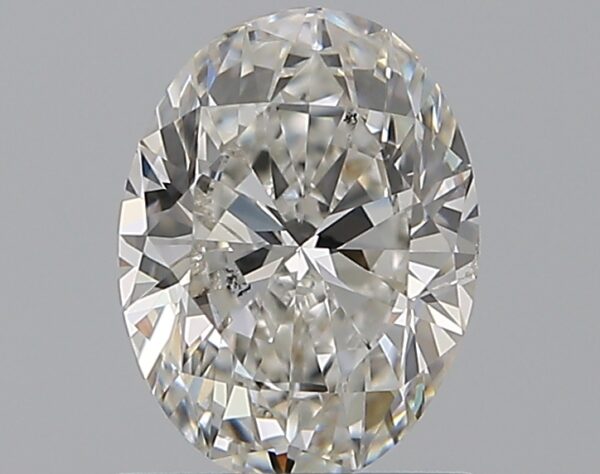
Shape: oval
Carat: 0.9
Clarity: SI2
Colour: G
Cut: VG
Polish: EX
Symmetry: EX
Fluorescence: N
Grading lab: GIA
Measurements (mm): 7.23 x 5.43 x 3.4